Hebron

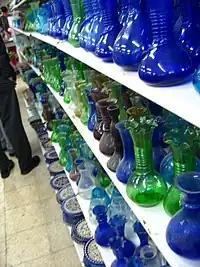
A display of Hebron glass

The expansion of the Ottoman Empire along the southern Mediterranean coast under sultan Selim I coincided with the establishment of Inquisition commissions by the Catholic Monarchs in Spain in 1478, which ended centuries of the Iberian "convivencia" (coexistence). The ensuing expulsions of the Jews drove many Sephardi Jews into the Ottoman provinces, and a slow influx of Jews to the Holy Land took place, with notable Sephardi kabbalists settling in Hebron. Over the following two centuries, there was a significant migration of Bedouin tribal groups from the Arabian Peninsula into Palestine. Many settled in three separate villages in the Wādī al-Khalīl, and their descendants later formed the majority of Hebron.